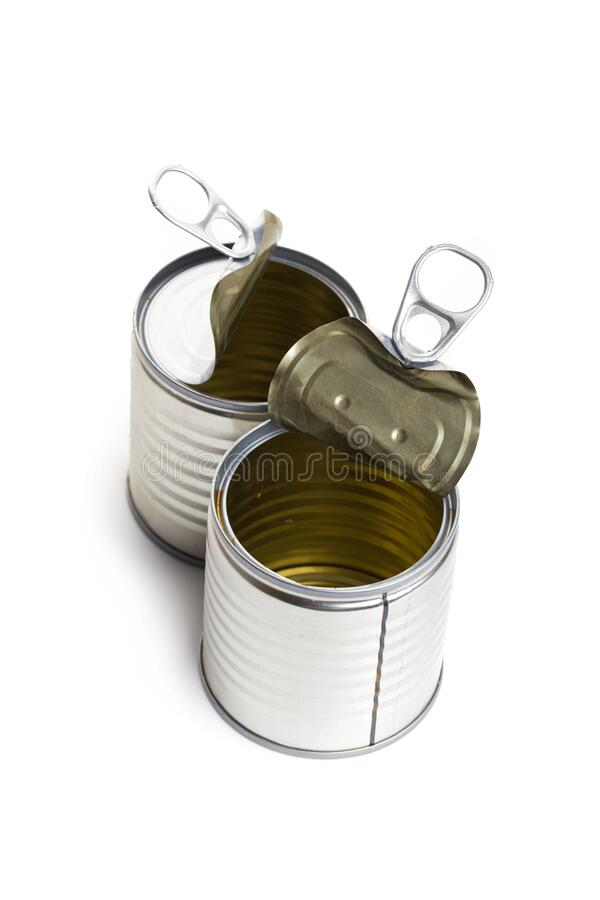
Label: metal